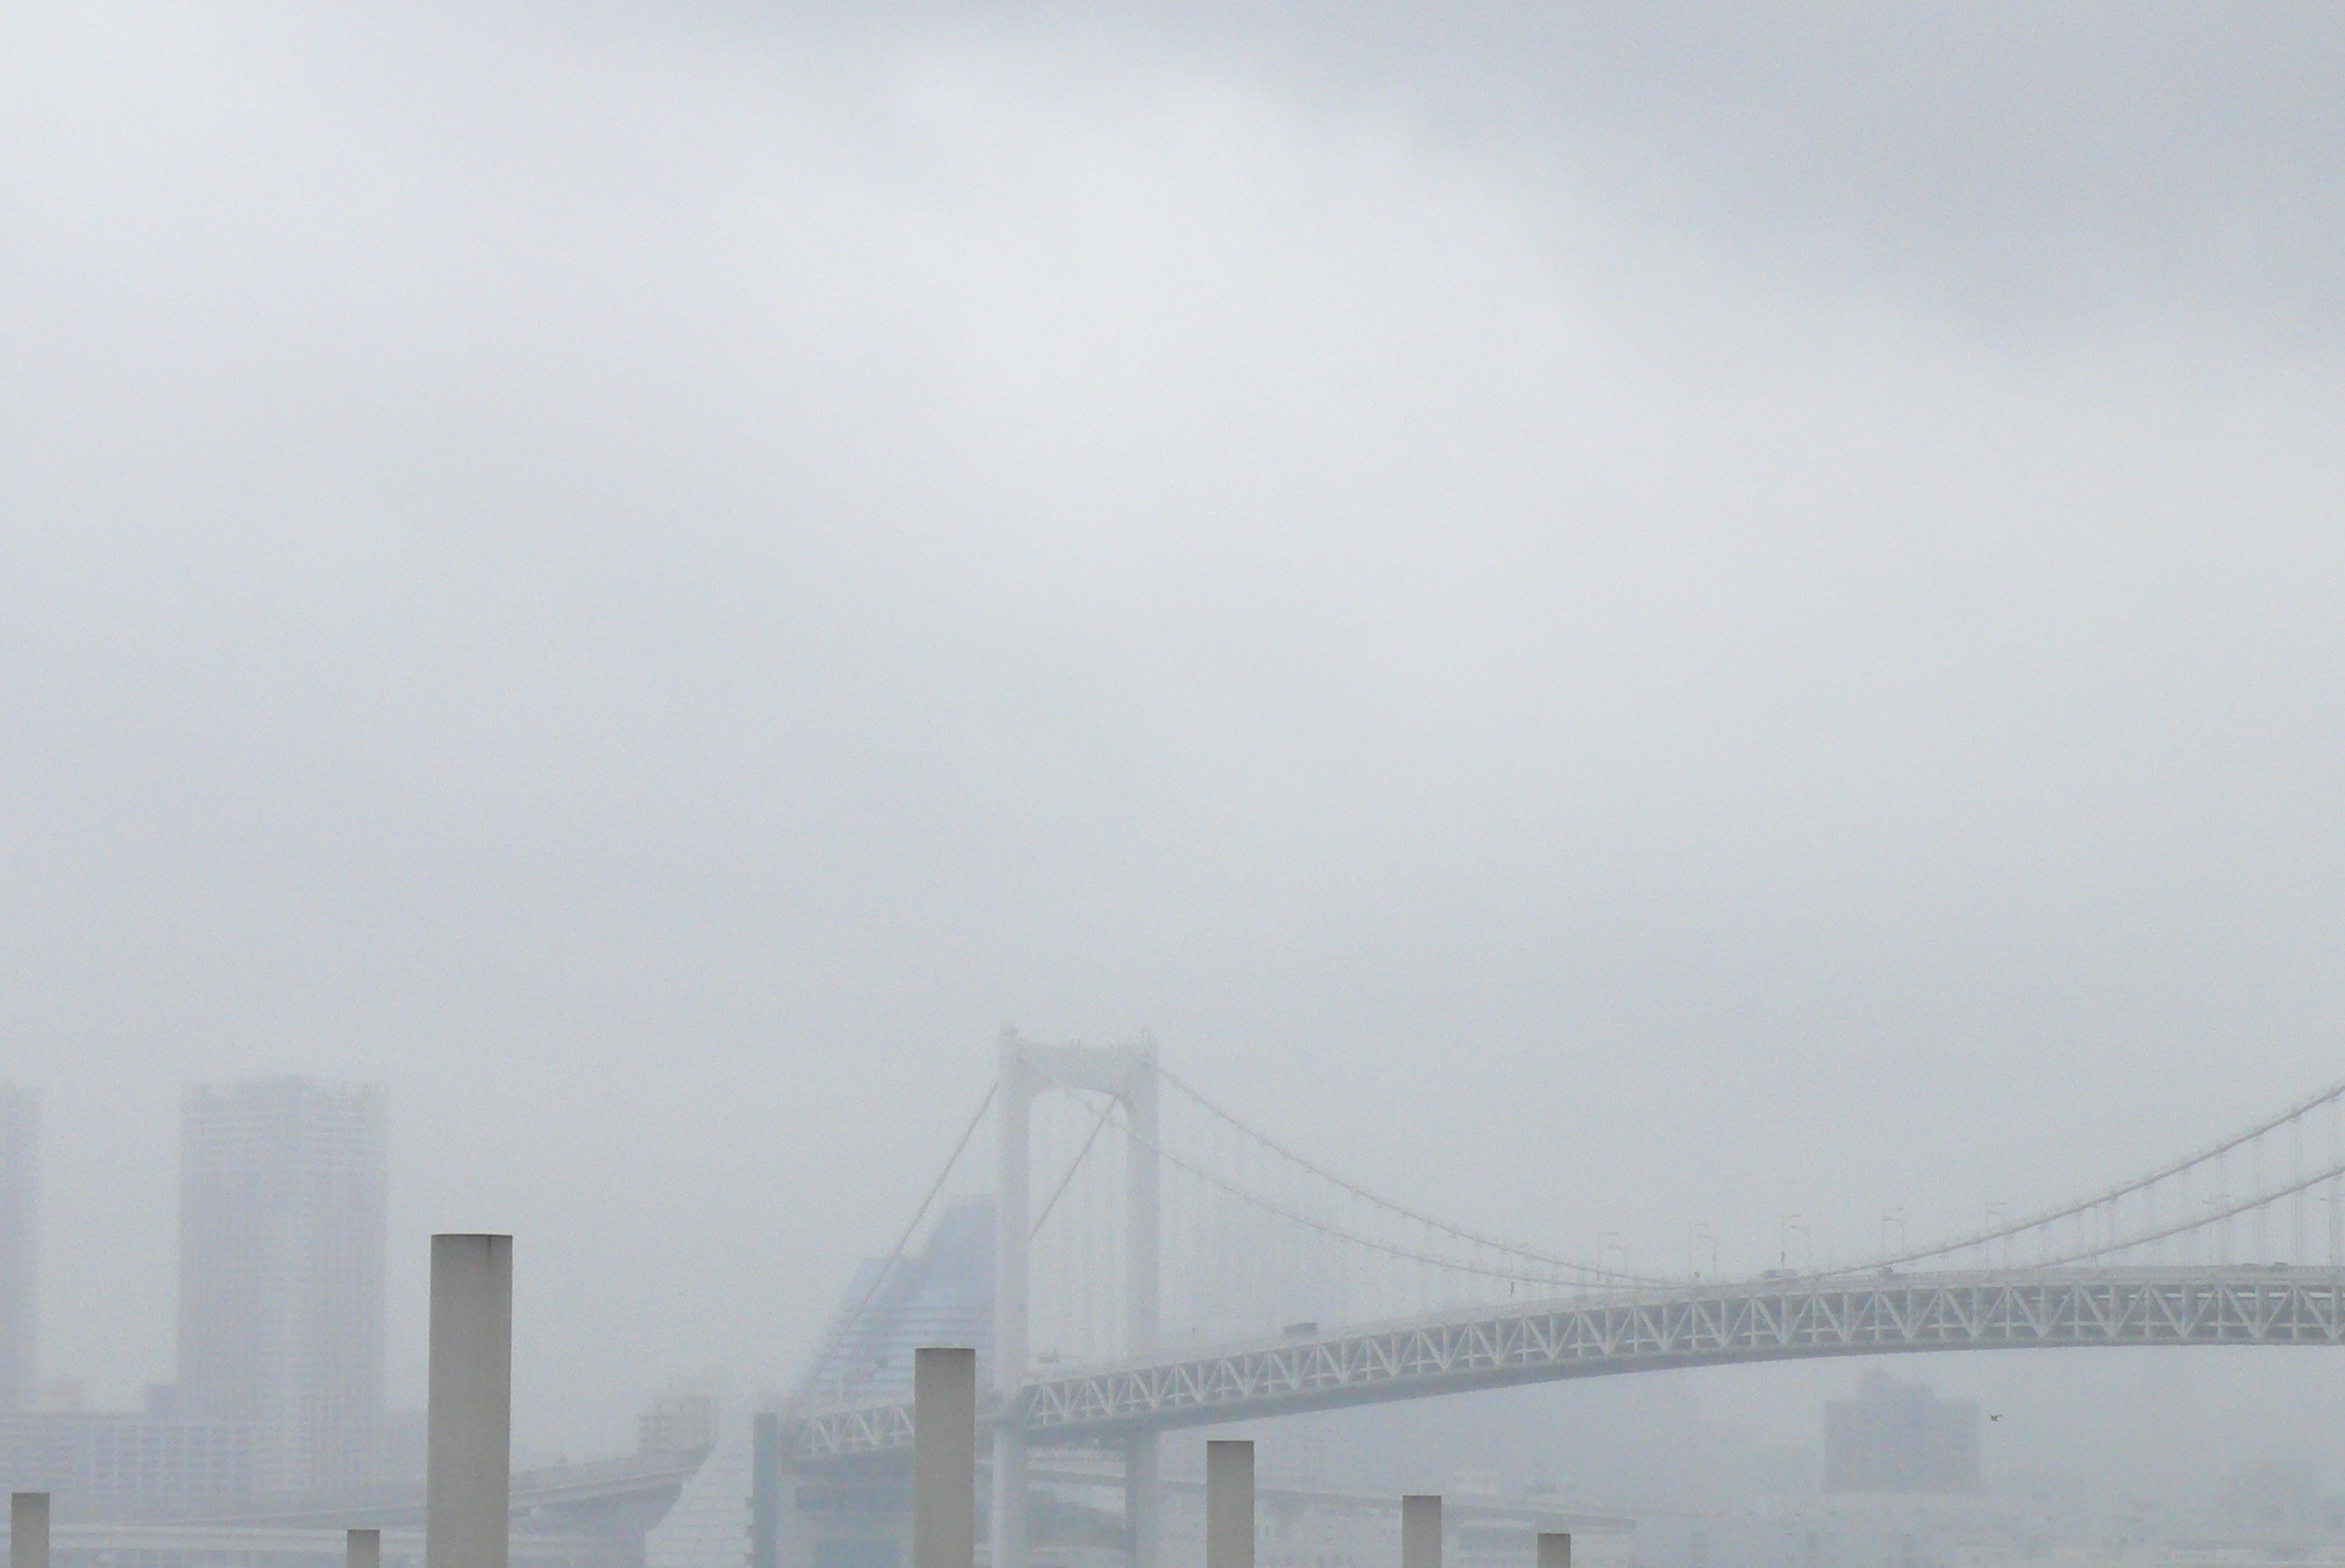
snow, fog, mist, bridge, skyline, weather, haze, japan, qi, atmospheric phenomenon, wet cooling